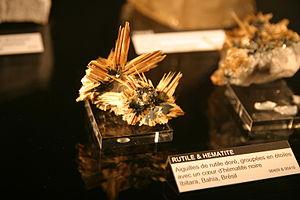
Musée de Lausanne